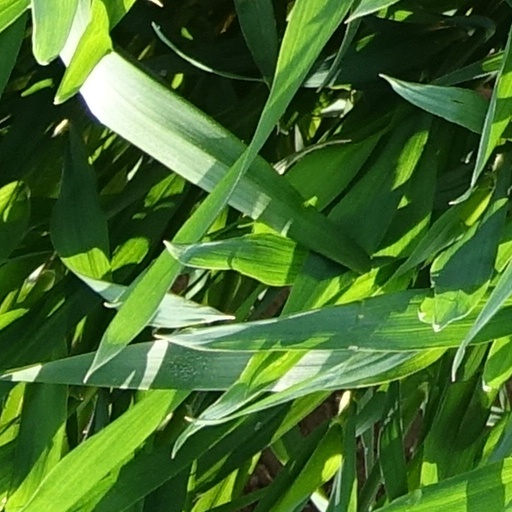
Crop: wheat